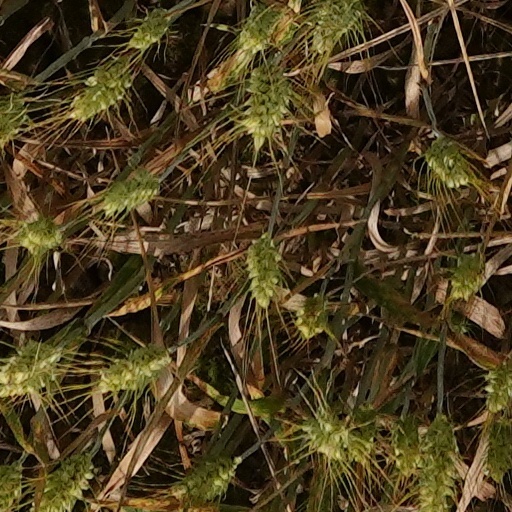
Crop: wheat